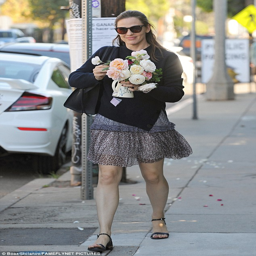
stop and smell the roses : actor , was snapped on friday with a vase full of flowers